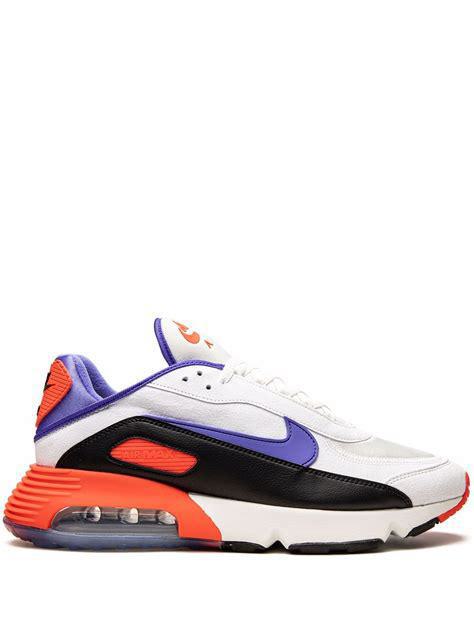
Brand: Nike
Model: Air Max 2090